Paragraph 78

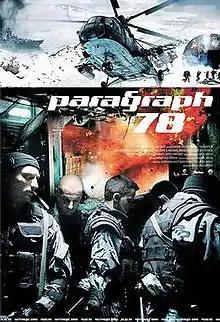
Film poster

Paragraph 78 (also stylized as: "§ 78") is a Russian film by Mikhail Khleborodov released in 2007. The film was split into two parts "Paragraph 78, Punkt 1" released on February 22, 2007, and "Paragraph 78, Punkt 2" released on March 29, 2007. The screenplay was based on a 1995 story by Ivan Okhlobystin. Andrey Lazarchuk, the Russian writer of the modern turborealism literature style, wrote a novel based on this film (February 2007).